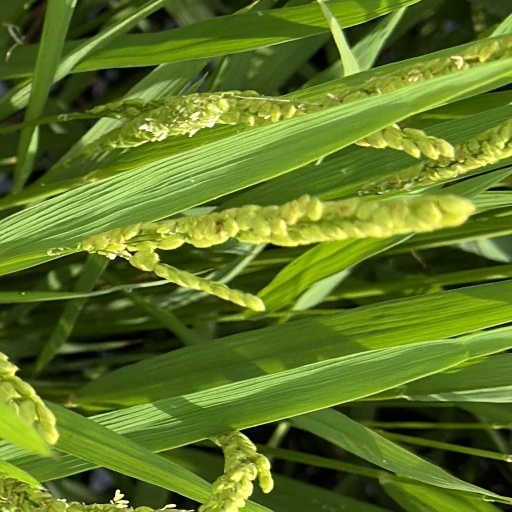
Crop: rice